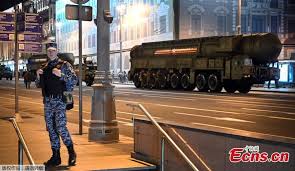
Label: Air Defense